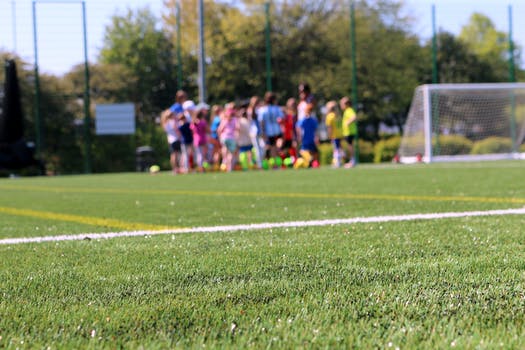
Label: No Watermark